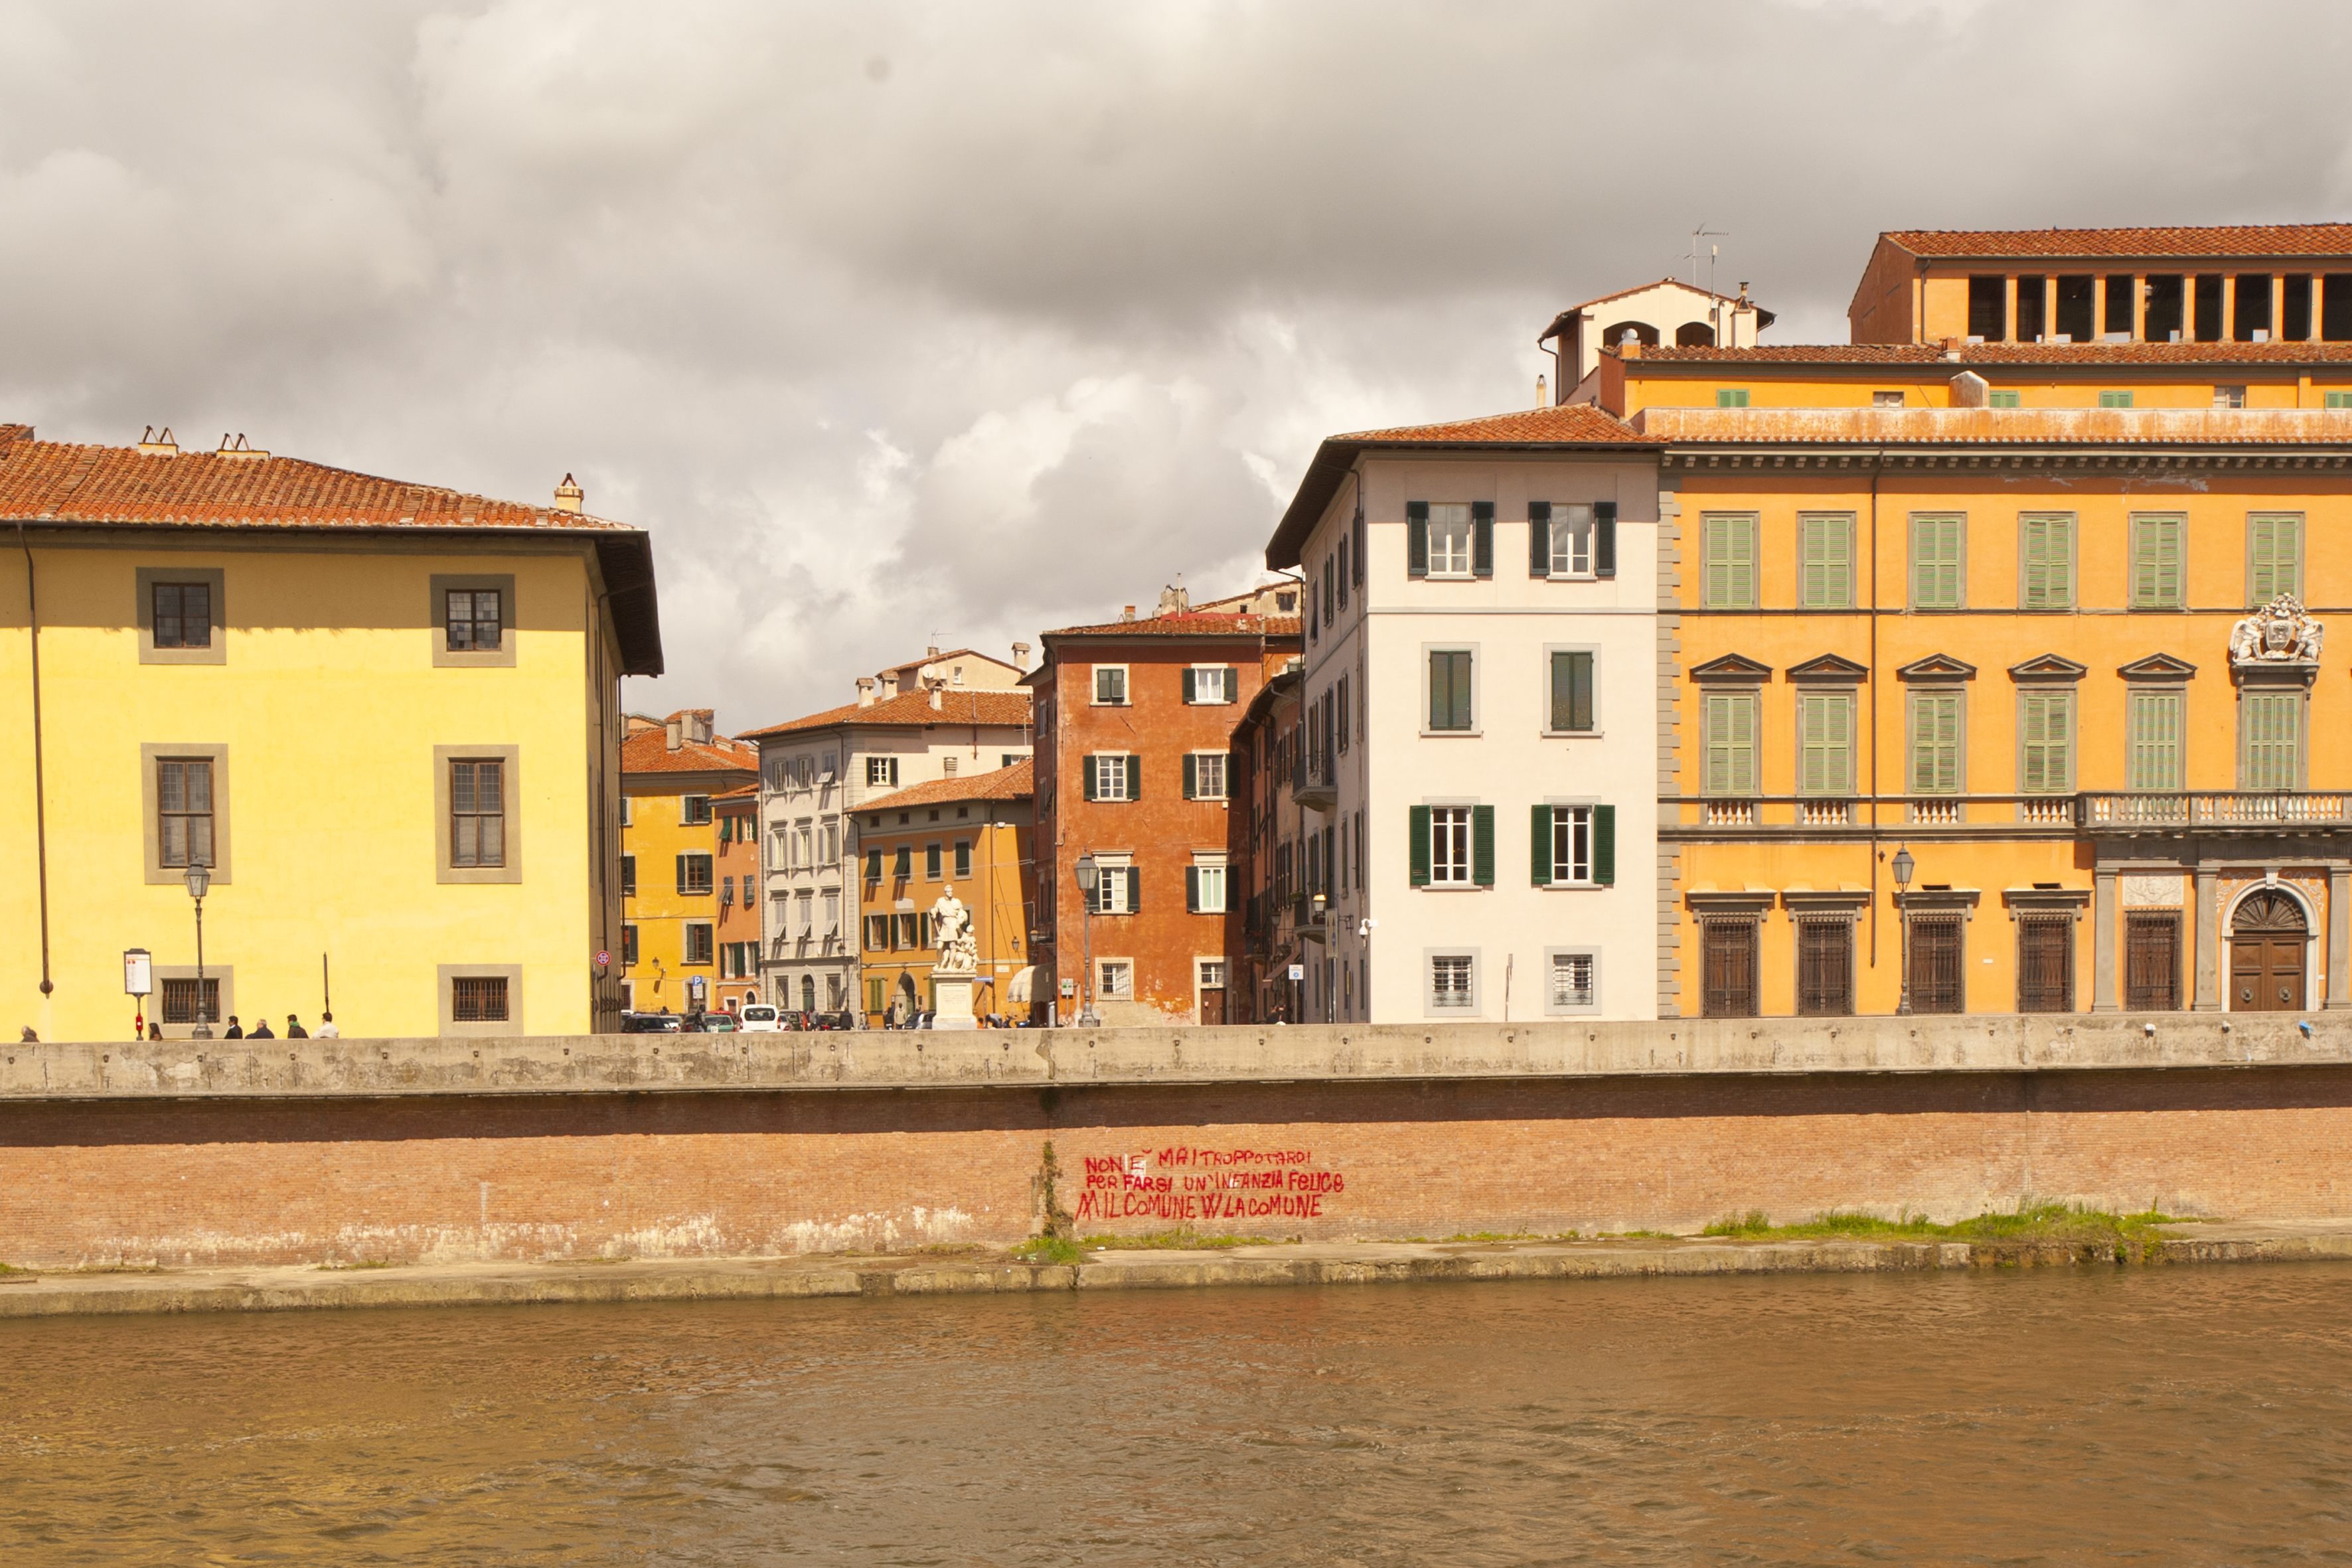
house, town, river, canal, cityscape, italy, tuscany, facade, waterway, pisa, neighbourhood, human settlement